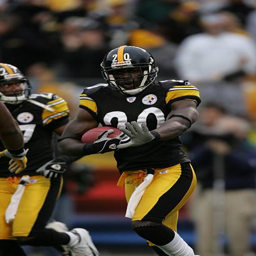
# celebrates after the score during a game against sports team .